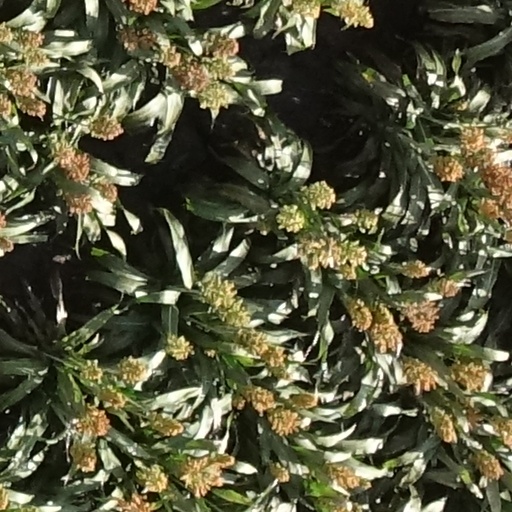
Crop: sorghum